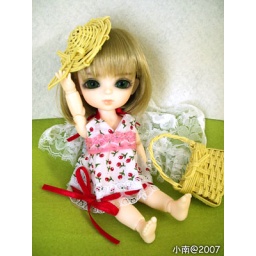
Handmade dress, hat &amp;amp; bag in 2007